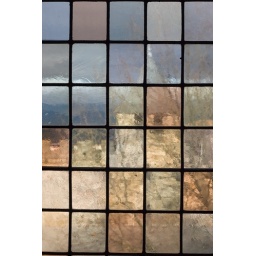
A view through a stained glass window in the old castle.